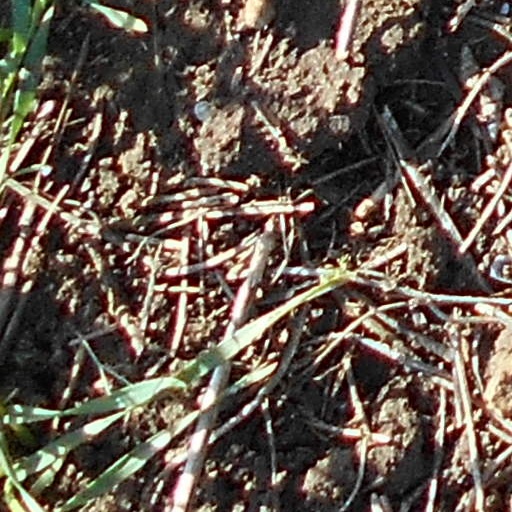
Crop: wheat